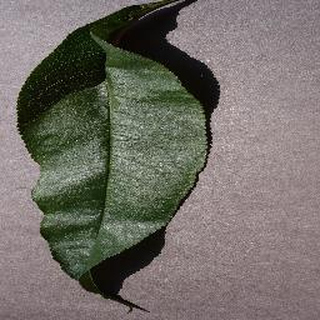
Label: healthy_peach